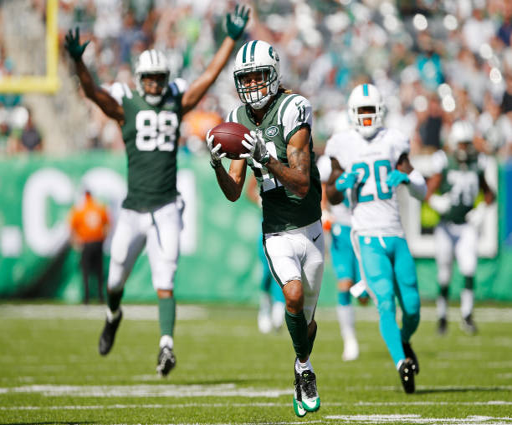
# catches a touchdown pass against sports team during the first half of a game .